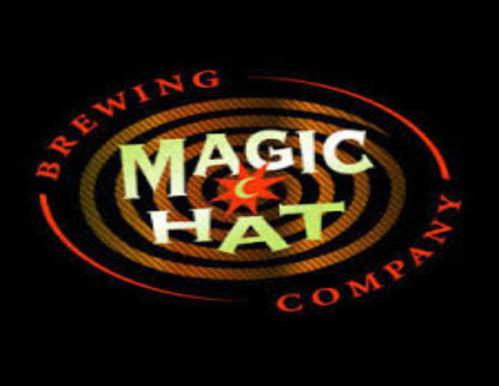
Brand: magic hat
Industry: Leisure